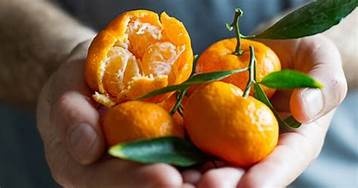
Label: mandarine